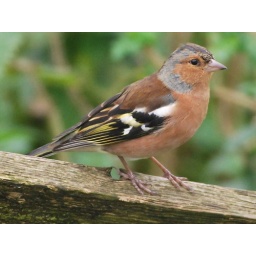
chaffinch standing on a fence in buttermere lake district